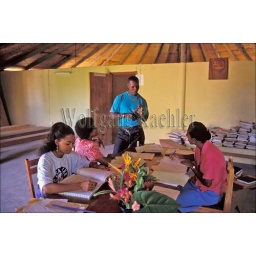
Dominica, carib indian reservation, library in council house